Raynald of Châtillon

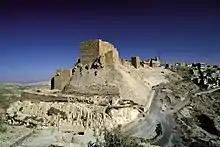
Kerak Castle, a major fortress in the Lordship of Oultrejordain (present-day al-Karak in Jordan)

Raynald was the only Christian leader who fought against Saladin in the 1180s. The contemporary chronicler Ernoul mentions two raids that Raynald made against caravans travelling between Egypt and Syria, breaking the truce. Modern historians debate whether Raynald's military actions sprang from a desire for booty, or were deliberate maneuvers to prevent Saladin from annexing new territories. After as-Salih died on 18November 1181, Saladin tried to seize Aleppo, but Raynald stormed into Saladin's territory, reaching as far as Tabuk on the route between Damascus and Mecca. Saladin's nephew, Farrukh Shah, invaded Oultrejordain instead of attacking Aleppo to compel Raynald to return from the Arabian Desert. Before long, Raynald seized a caravan and imprisoned its members. On Saladin's protest, BaldwinIV ordered Raynald to free them, but Raynald refused. His defiance annoyed the king, enabling Raymond III of Tripoli's partisans to reconcile him with the monarch. A close relative of Baldwin, Raymond had assumed the regency in 1174 but was banned from the kingdom for allegedly plotting against the ailing king. Raymond's return to the royal court put an end to Raynald's paramount position. After accepting the new situation, Raynald cooperated with the king and Raymond during the fights against Saladin in the summer of 1182.